Clickbait

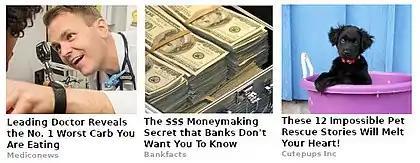
Fictional examples of "chumbox" style adverts, employing common clickbait tactics of using an information gap to encourage reader curiosity, and promising easy-to-read numbered lists

Clickbait (also known as link bait or linkbait) is a text or a thumbnail link that is designed to attract attention and to entice users to follow ("click") that link and view, read, stream or listen to the linked piece of online content, being typically deceptive, sensationalized, or otherwise misleading. A "teaser" aims to exploit the "curiosity gap", providing just enough information to make readers of news websites curious, but not enough to satisfy their curiosity without clicking through to the linked content. Clickbait headlines often add an element of dishonesty, using enticements that do not accurately reflect the content being delivered.